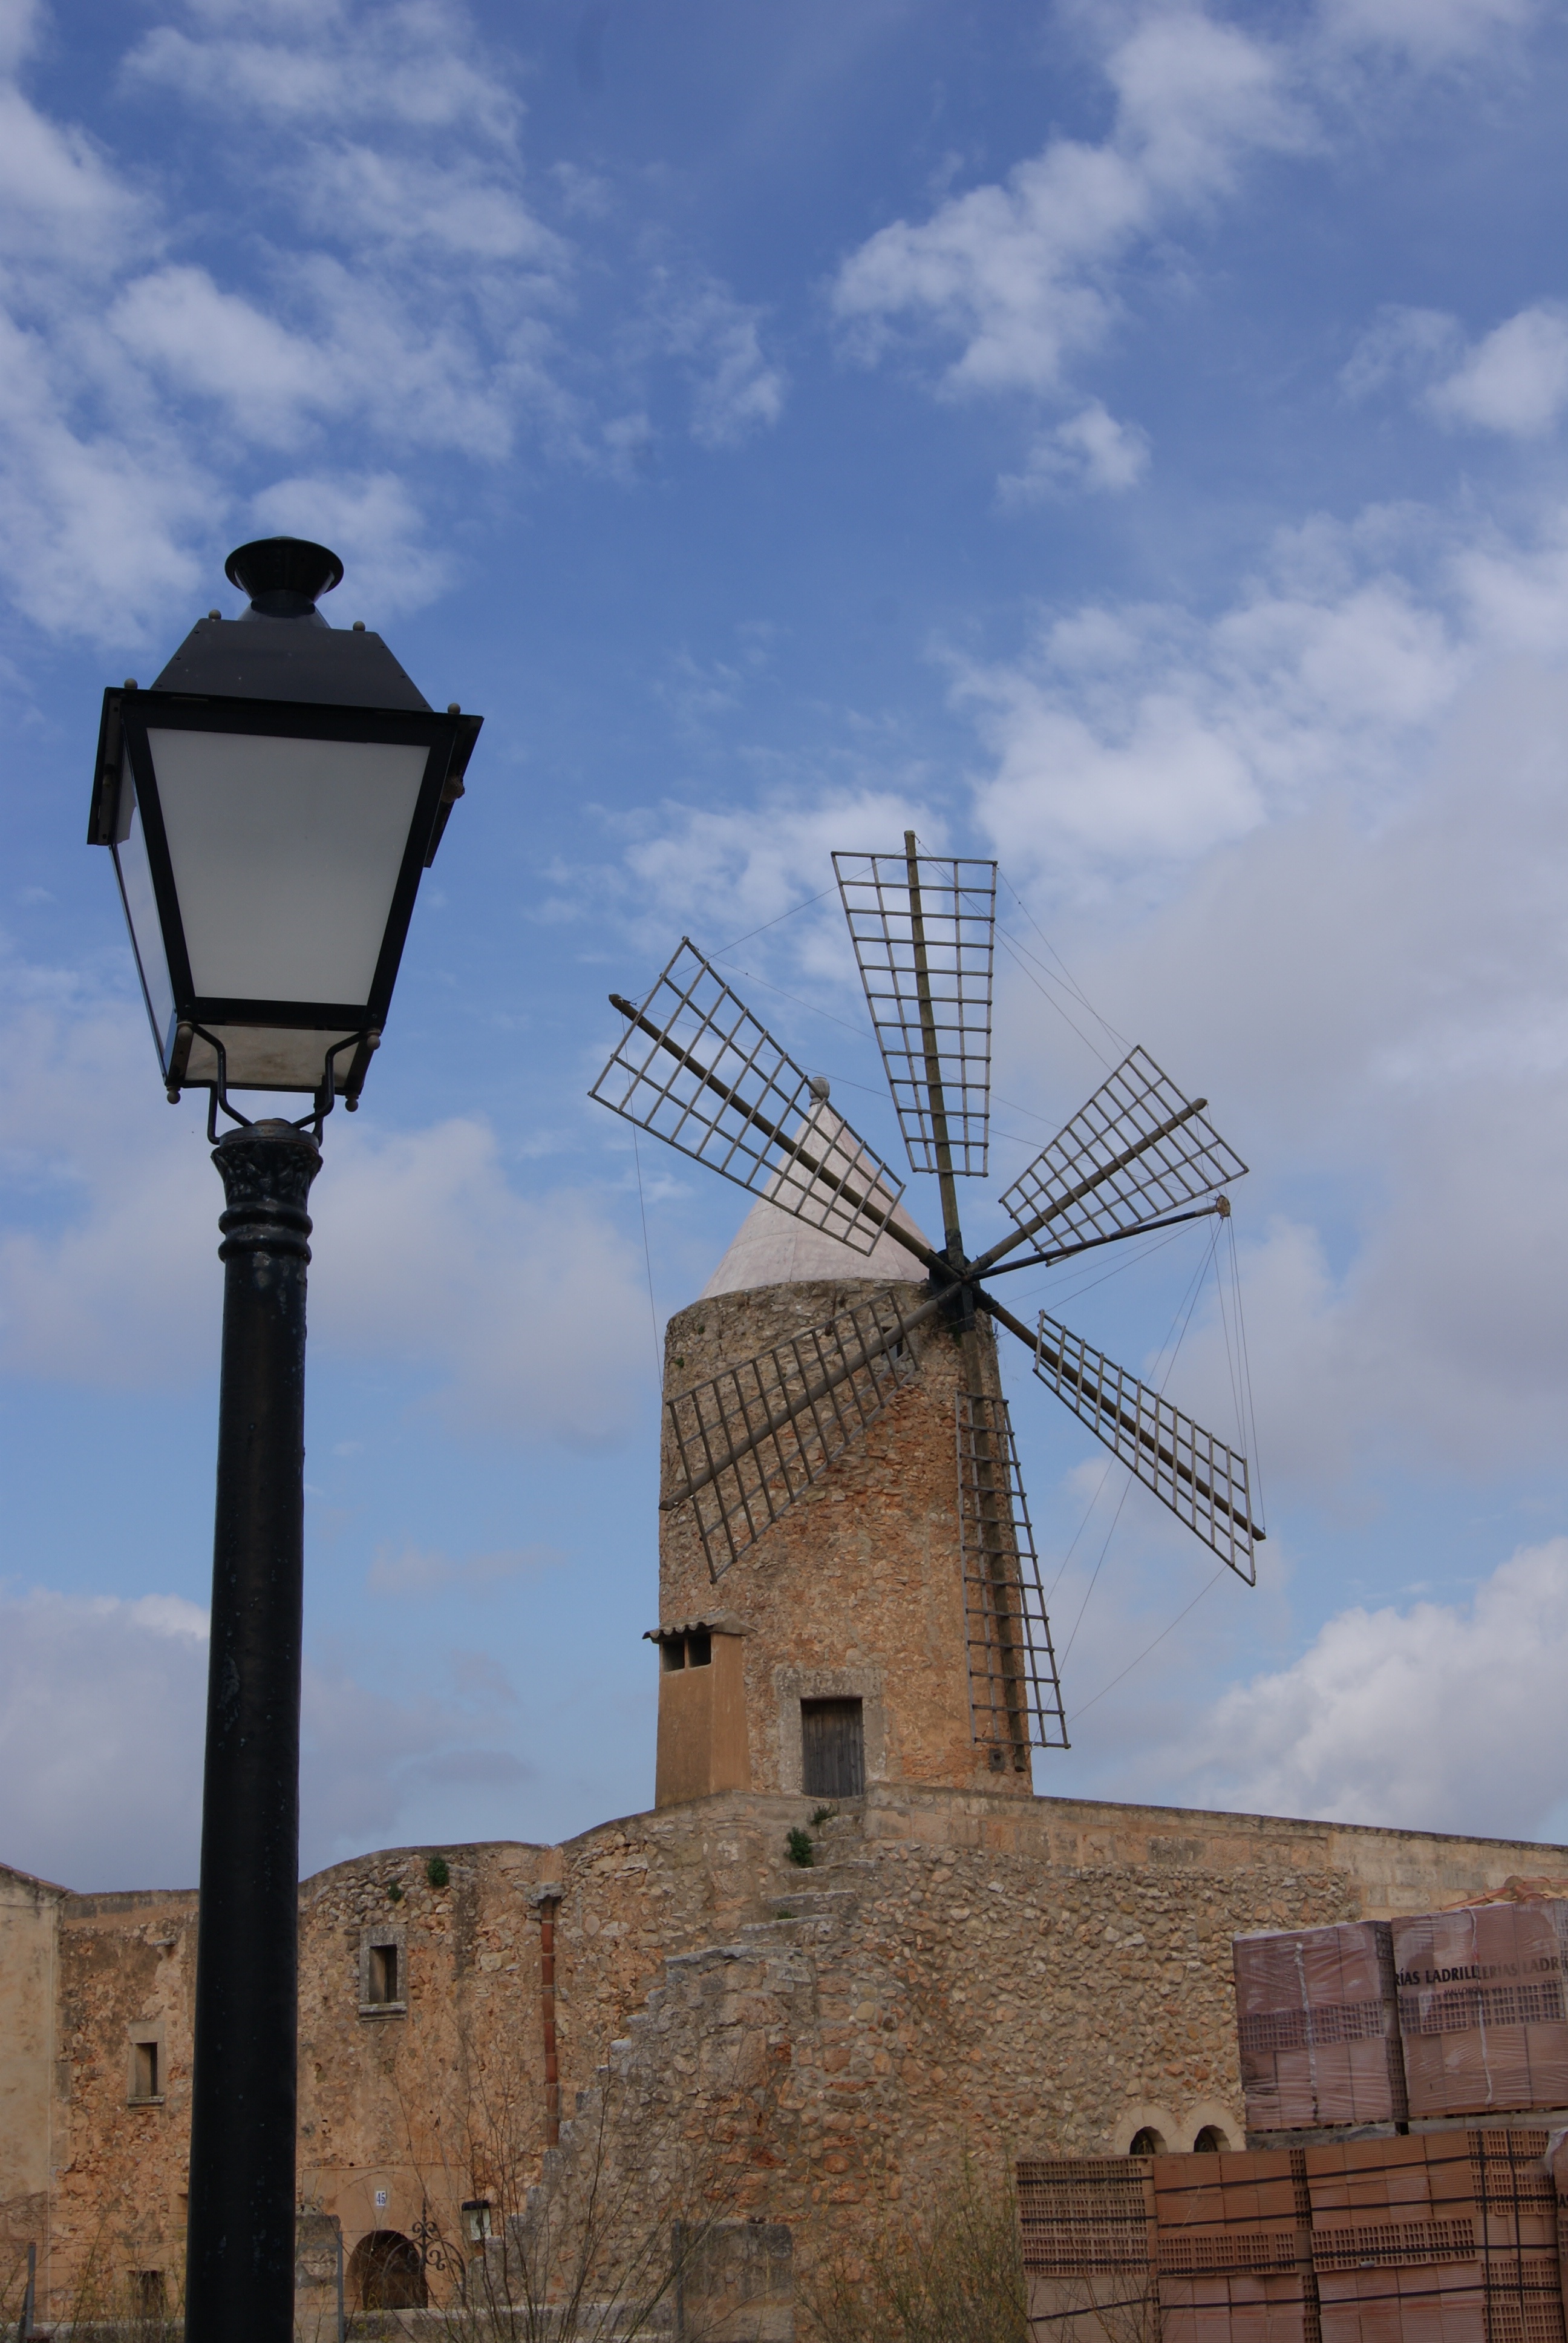
windmill, wind, building, village, lantern, tower, mill, mallorca